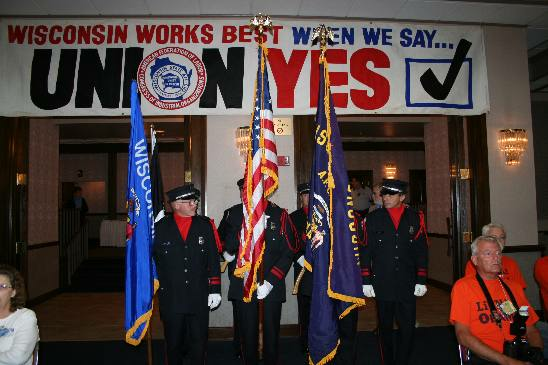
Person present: Yes